Celebrity Big Brother (British TV series) series 18

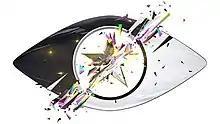
Series eighteen logo

Celebrity Big Brother 18 was the eighteenth series of the British reality television series "Celebrity Big Brother", hosted by Emma Willis and narrated by Marcus Bentley. The series launched on 28 July 2016, just two days after the conclusion of "Big Brother 17" on Channel 5 in the United Kingdom and TV3 in Ireland. The series ended on 26 August 2016, making it the longest summer series to date and the third-longest series of "Celebrity Big Brother" in its history, behind series 15 and 17, respectively. Rylan Clark-Neal continued to present the spin-off show "Celebrity Big Brother's Bit on the Side". It was the eleventh celebrity series and the seventeenth series of "Big Brother" overall to air on Channel 5.